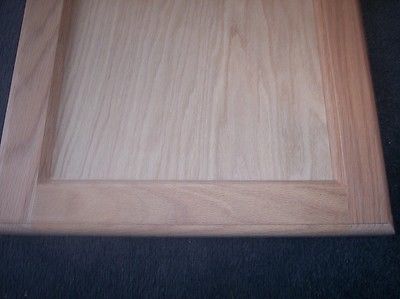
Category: cabinet